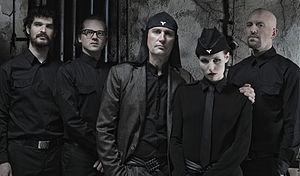
Laibach [ˈlajbax] est un groupe de musique industrielle, expérimentale et avant-gardiste slovène, originaire de Trbovlje. Mêlant influences diverses, c'est l'un des premiers groupes de ce genre musical à avoir atteint une renommée internationale, à l'instar de Ministry. Il doit notamment son succès à une reprise de Live Is Life de Opus, parue sur l'album Opus Dei, publié par le label Mute Records, mais sa renommée dans le milieu industriel remonte à ses débuts.